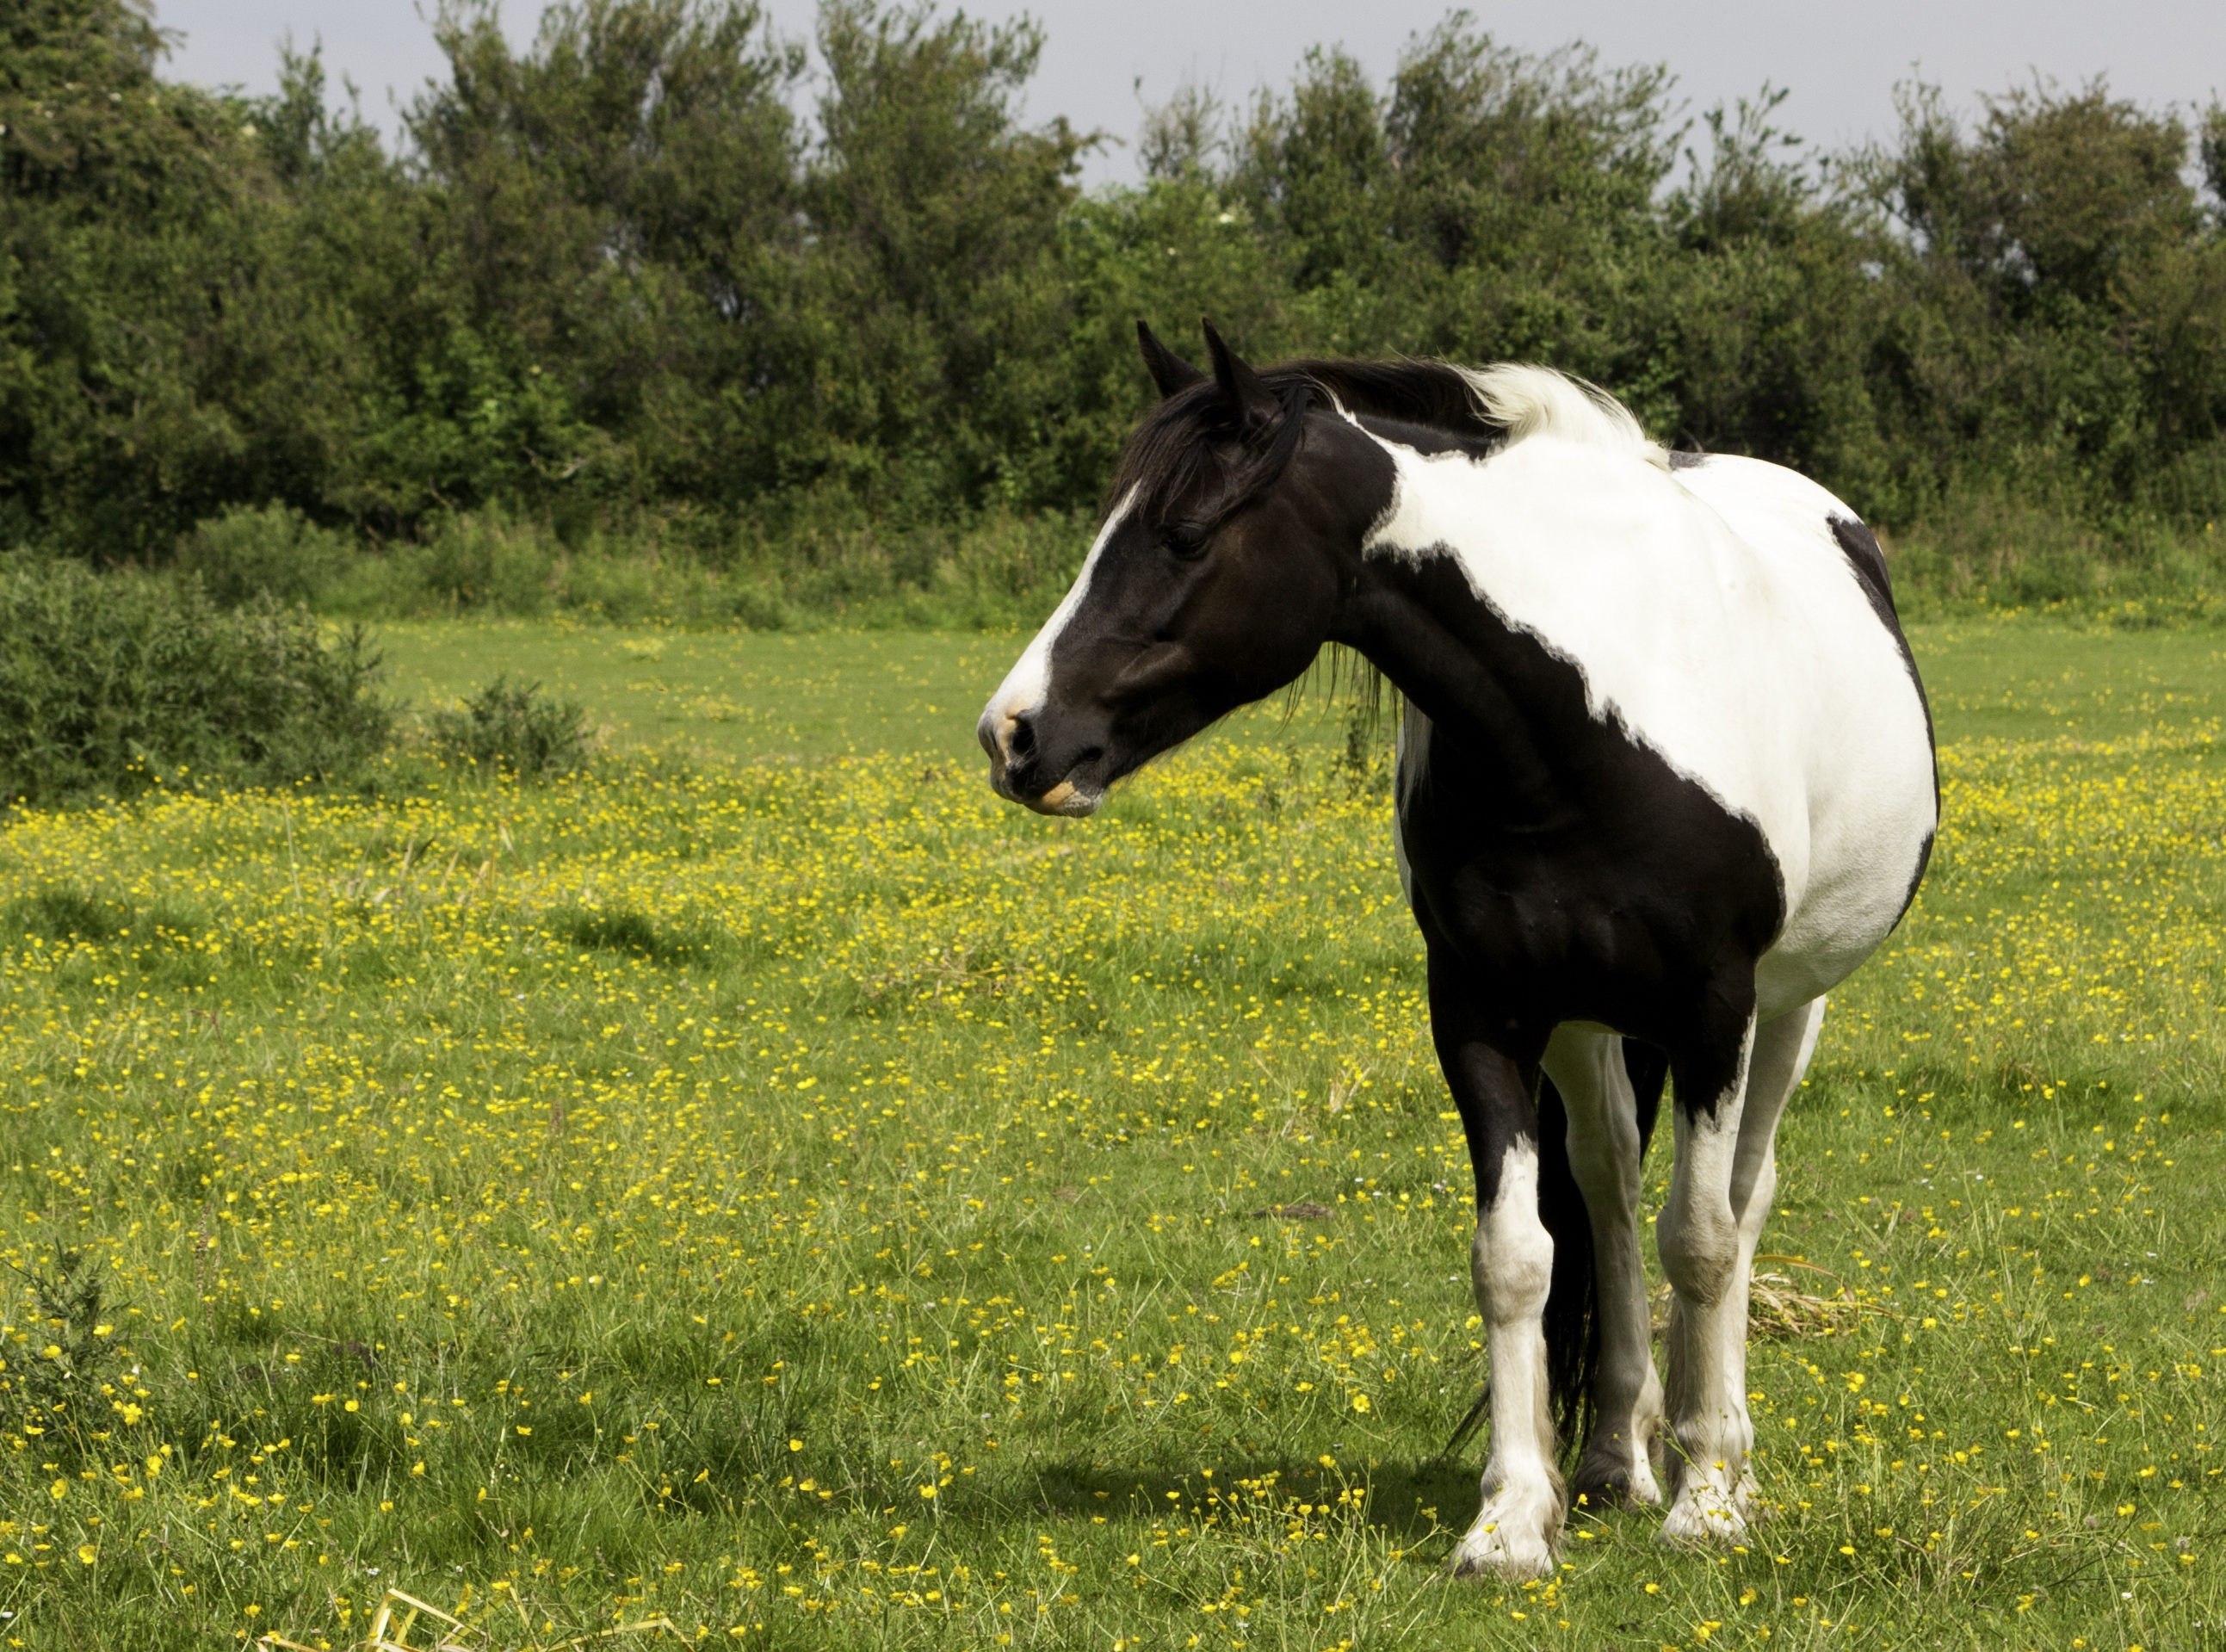
grass, outdoor, white, field, farm, meadow, countryside, animal, country, standing, rural, green, herd, pasture, grazing, horse, mammal, stallion, black, season, fauna, equine, pony, grassland, vertebrate, mare, scene, habitat, foal, pinto, colt, rural area, pack animal, cattle like mammal, horse like mammal, mustang horse